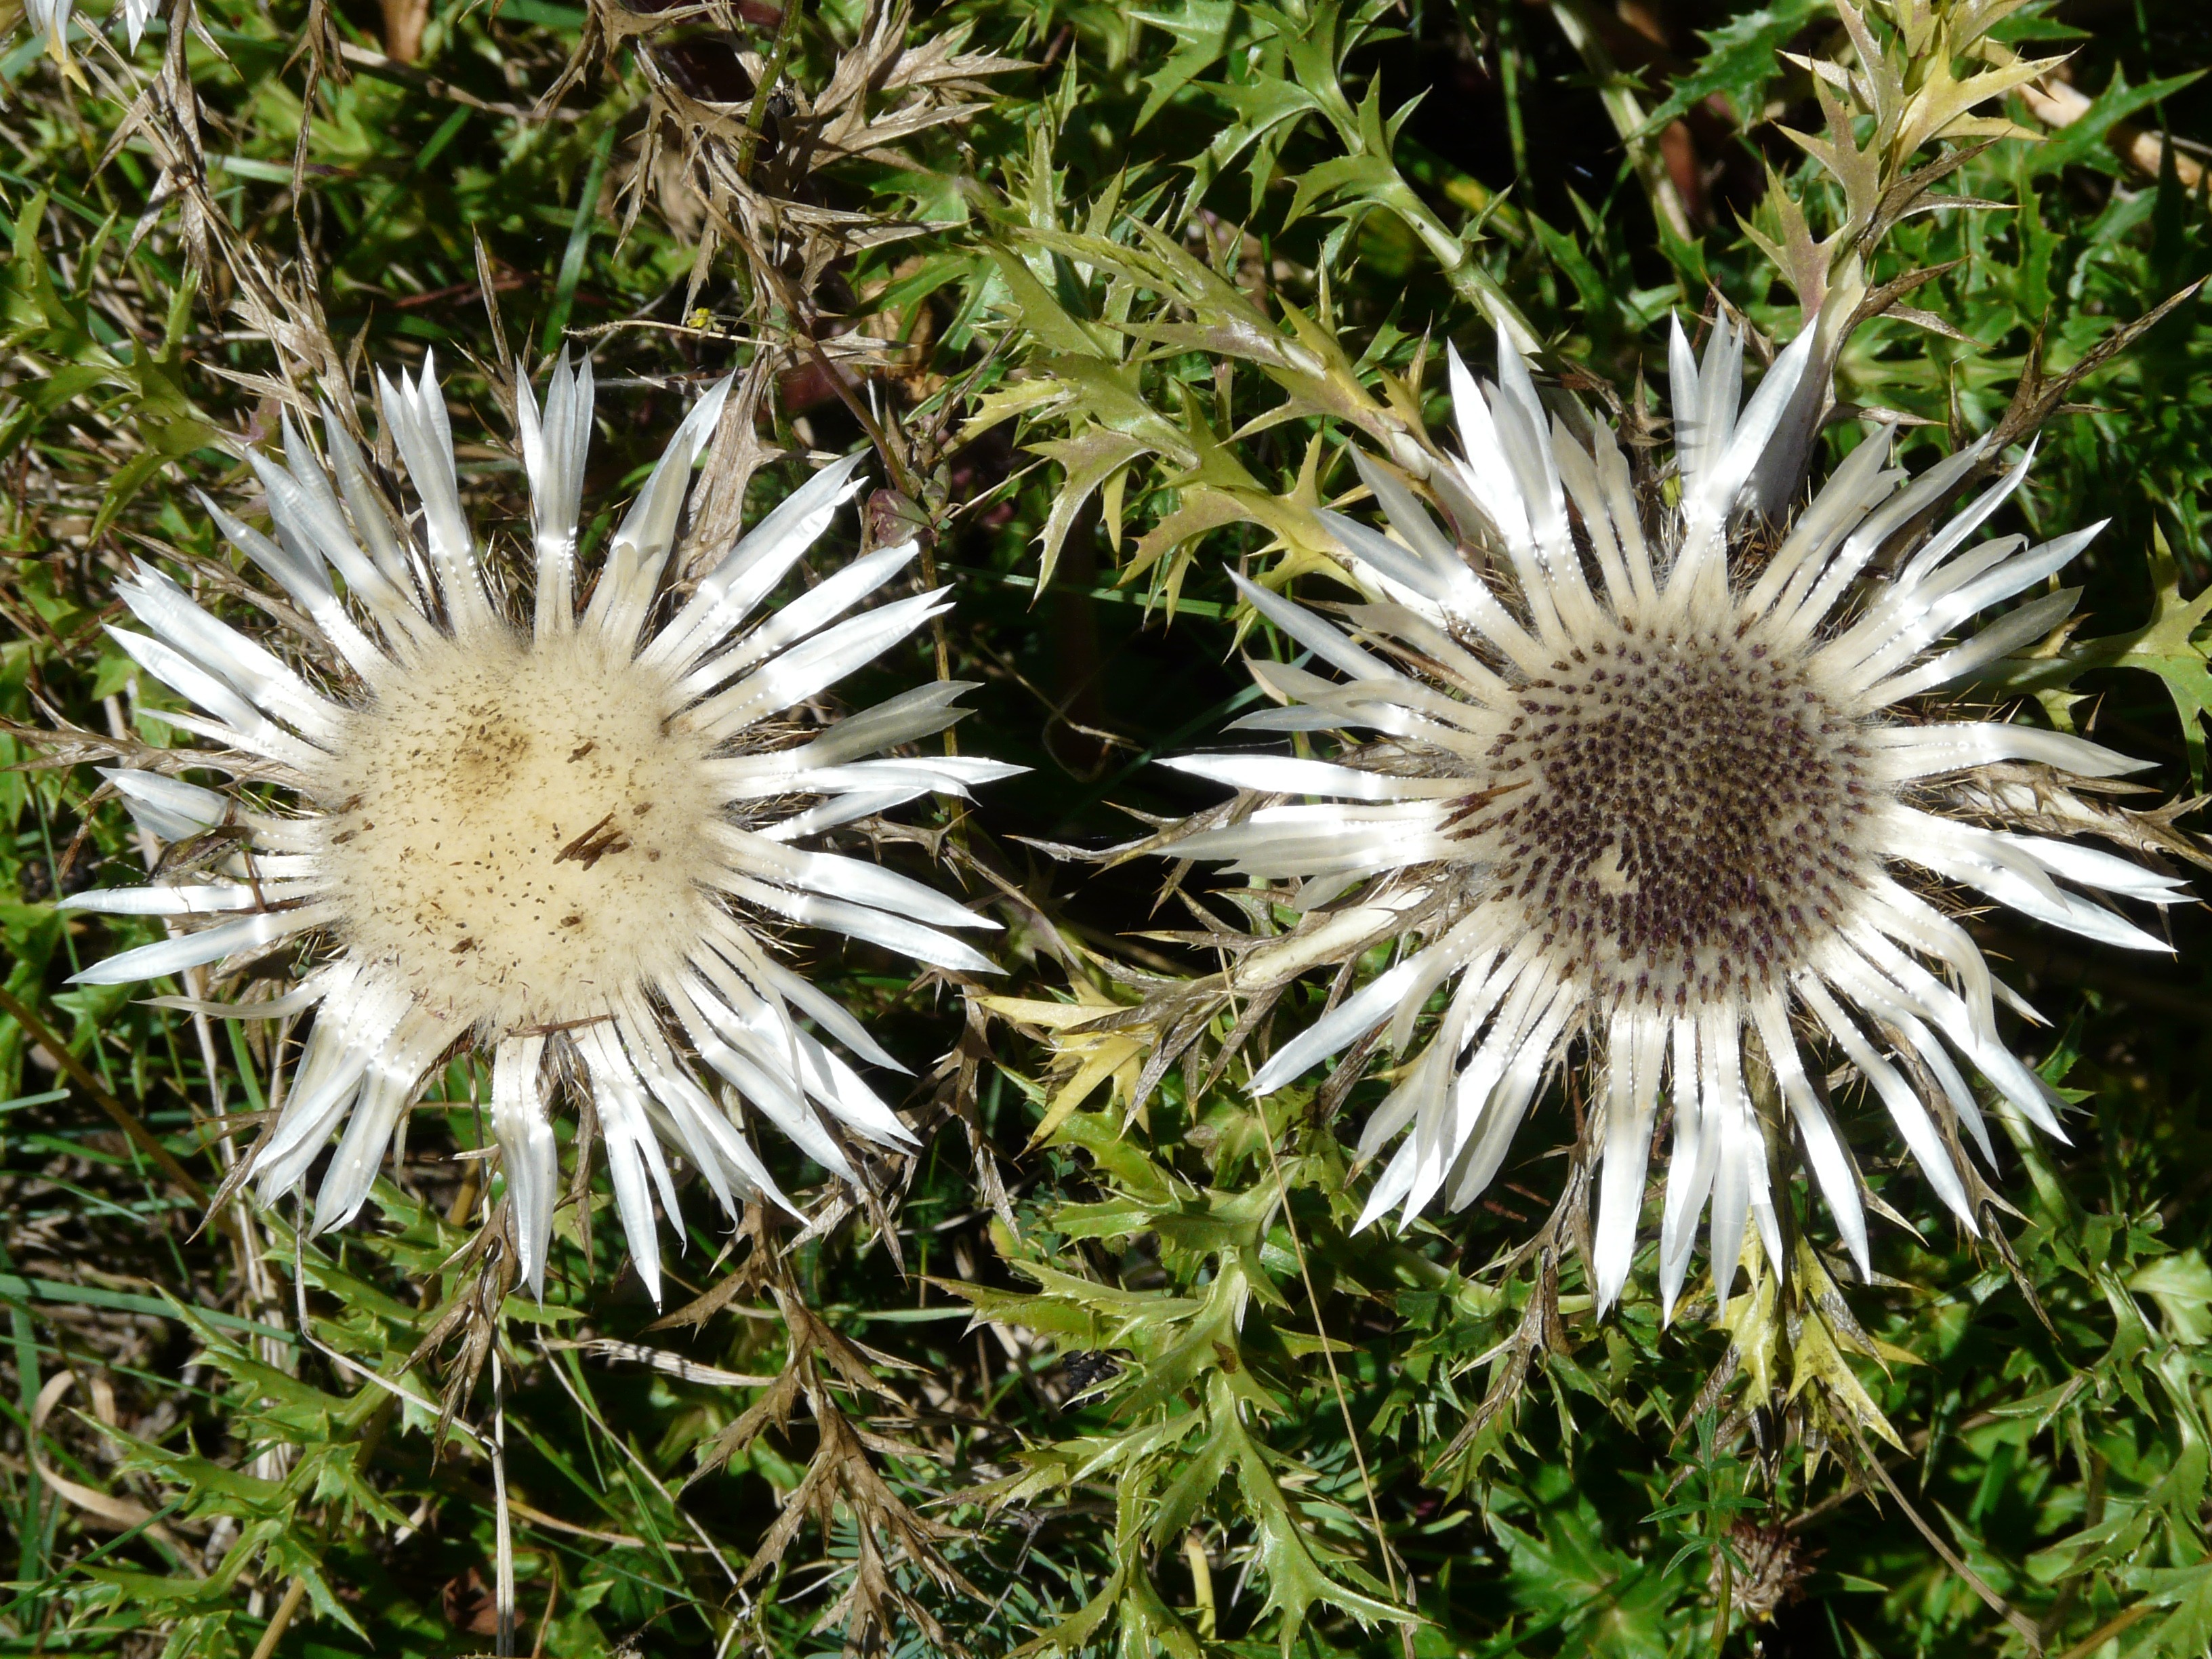
grass, plant, dandelion, flower, botany, flora, wildflower, silver, asteraceae, thistle, silver thistle, flowering, silvery, composites, macro photography, flowering plant, daisy family, carlina acaulis, land plant, thorns spines and prickles, weather thistle, carlina